Togeworl

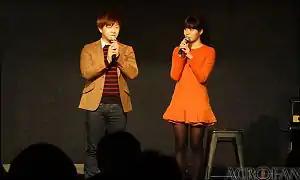
Togeworl performing in 2012. (from left): Denny Do, Lim Kim

Togeworl (also known as Two Months) is a South Korean folk pop duo, who formed in New Jersey in 2011. They competed in the "Superstar K3" singing competition, placing third. The duo went on temporary hiatus in 2013, and vocalist Lim Kim debuted as a solo musician.